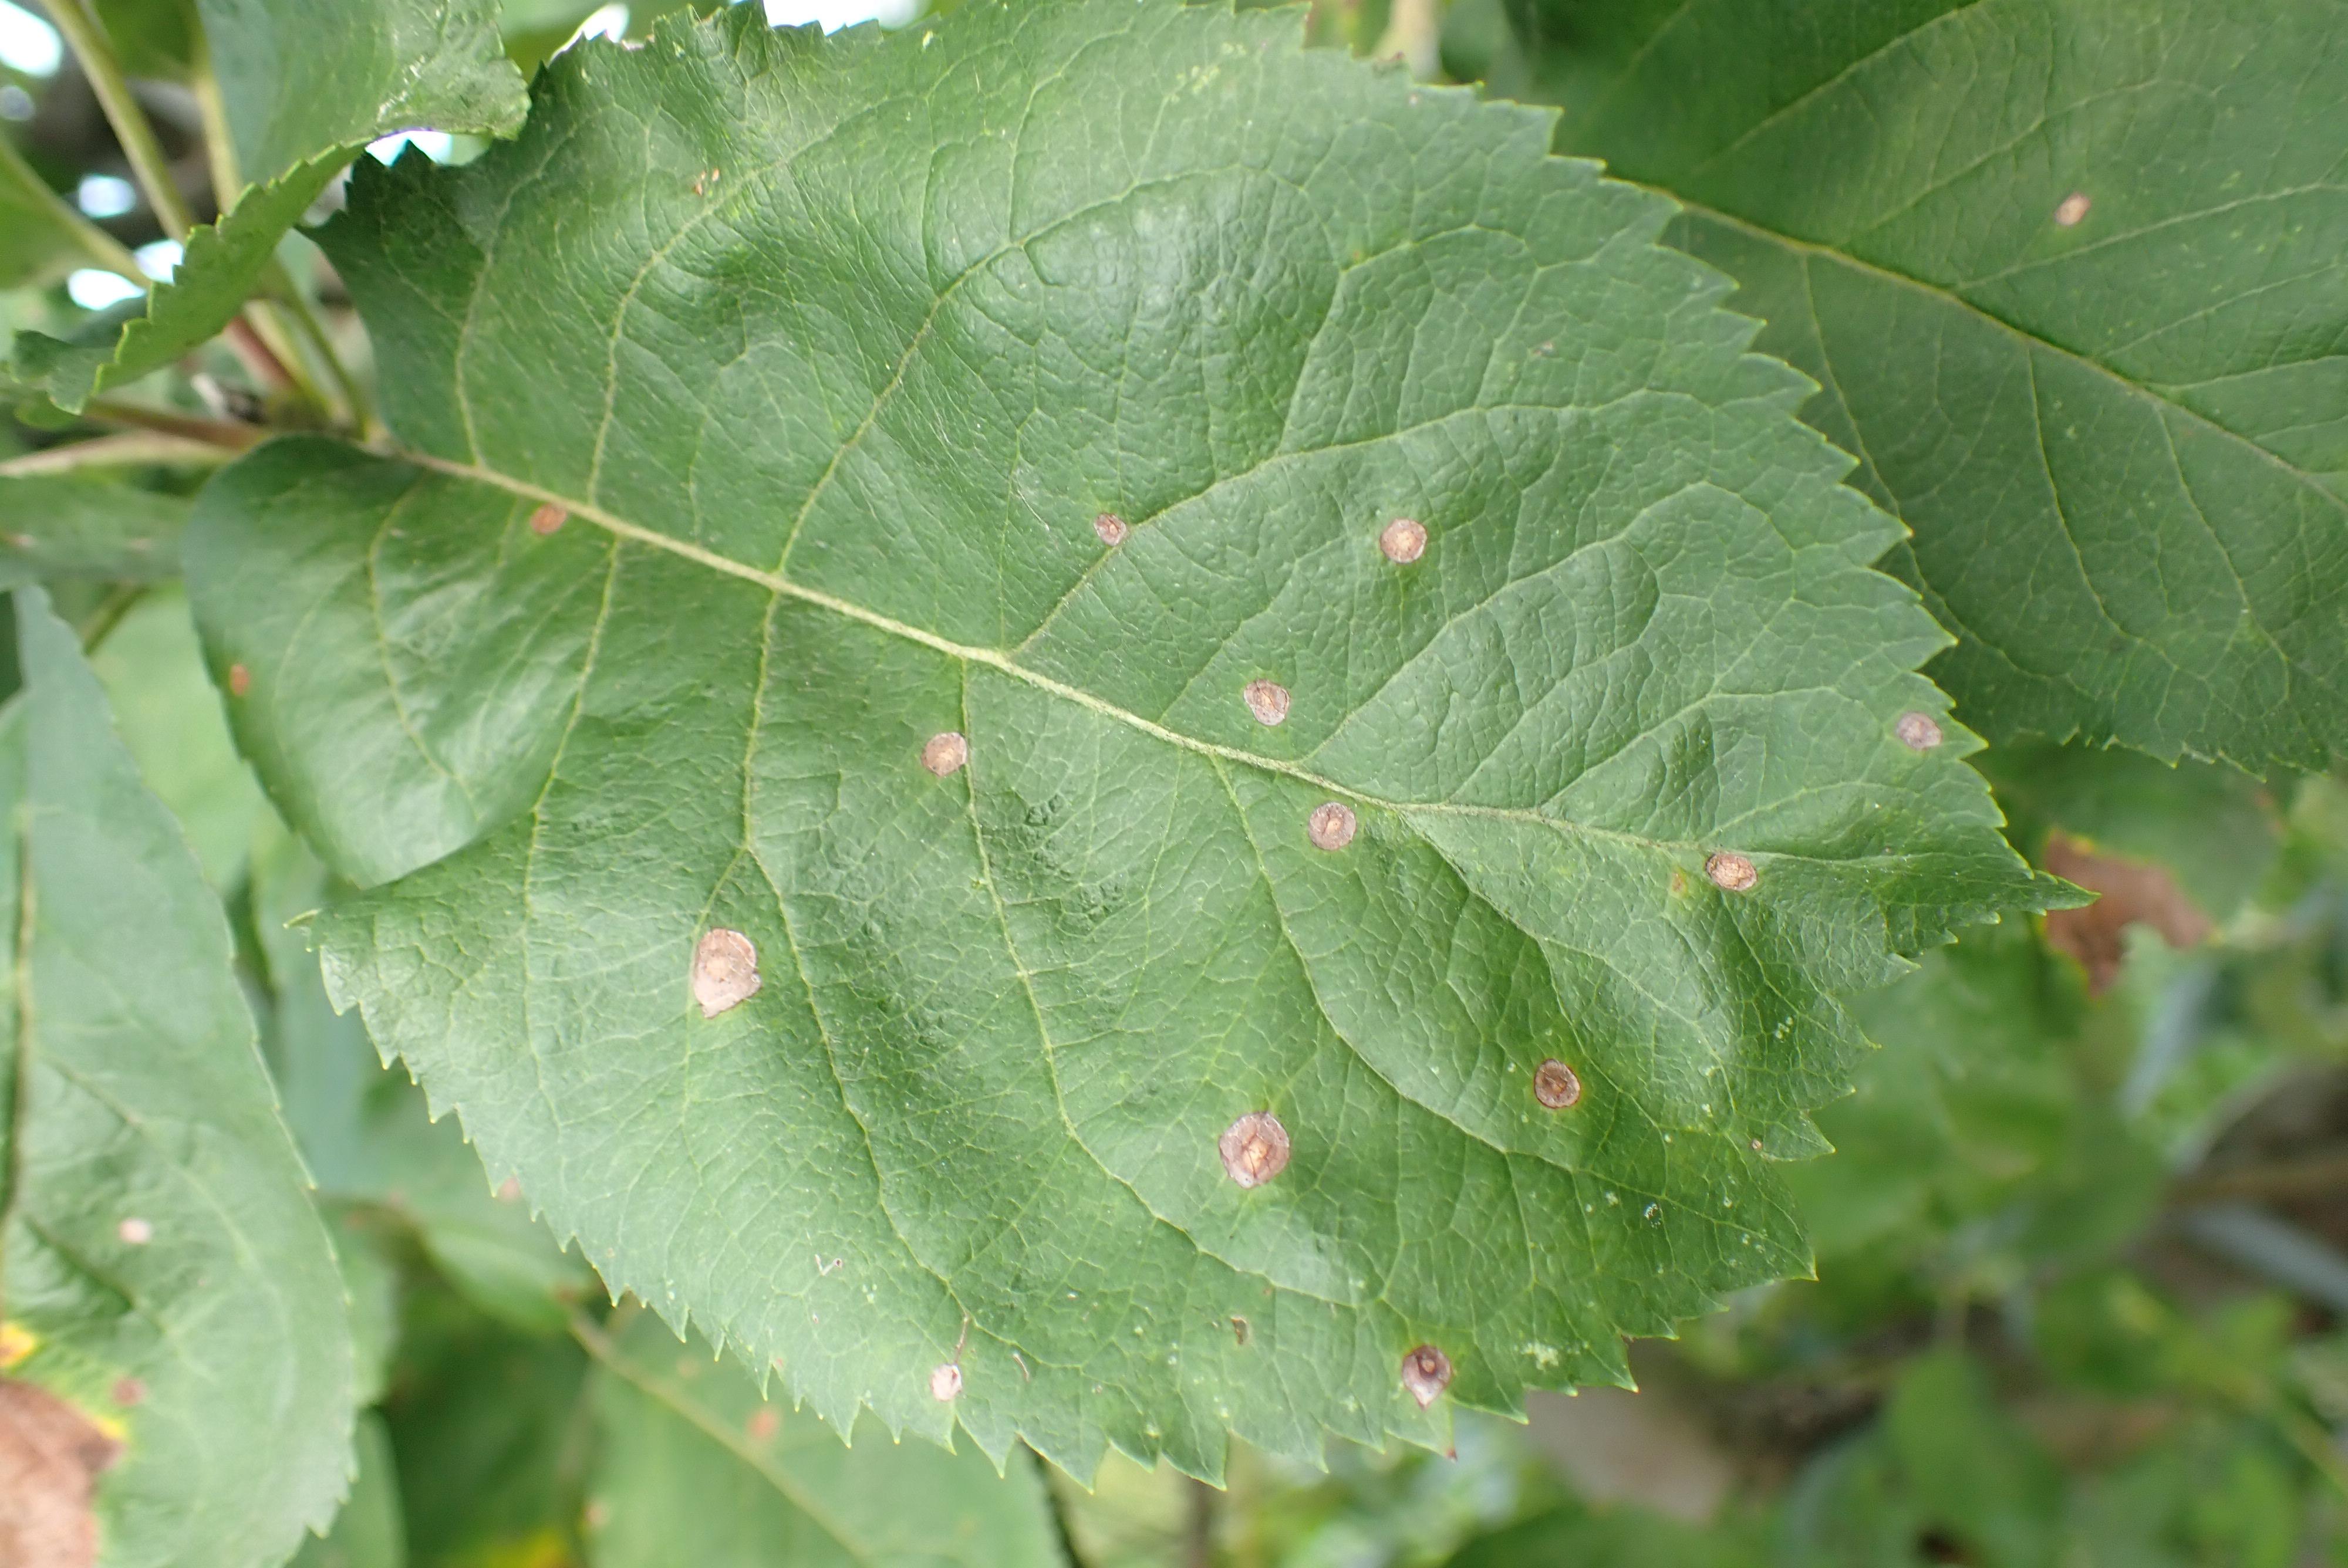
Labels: frog_eye_leaf_spot